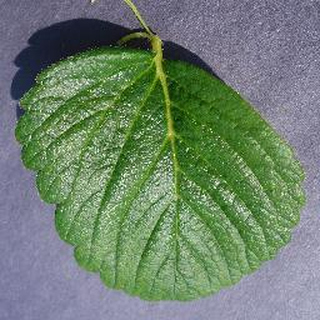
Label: healthy_strawberry